List of Arizona Coyotes head coaches

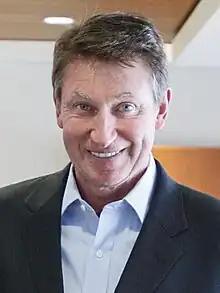
Wayne Gretzky is a former head coach of the Coyotes.

The Arizona Coyotes are an inactive professional ice hockey team based in the Phoenix metropolitan area. They competed in the National Hockey League (NHL) as a member of the Central Division (1996–1998, 2021–2024), the Pacific Division (1998–2020) in the Western Conference, and the West Division (2020–2021). The team started out as a charter member of the World Hockey Association (WHA), and were named the Winnipeg Jets. The WHA then merged with the NHL in 1979, the Jets relocated to Phoenix in 1996, and were renamed the Phoenix Coyotes. Having first played at America West Arena, the Coyotes have played their home games at the Gila River Arena, formerly named the Glendale Arena and the Jobing.com Arena, since 2003. The Coyotes are owned by IceArizona.